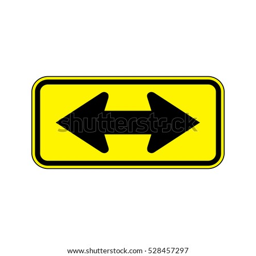
direction , a road sign with double arrows .